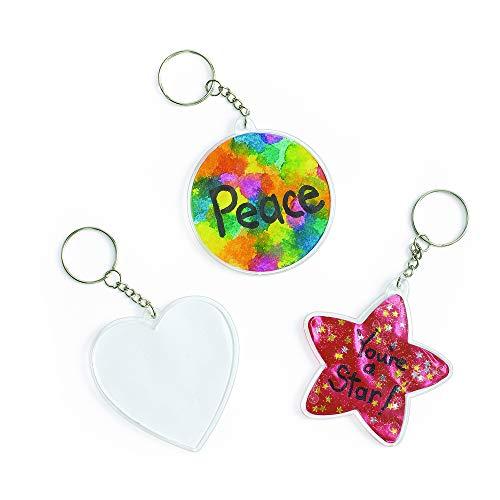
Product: Colorations Create Your Own Keychains- Set of 12 (Item # KEYCHN)
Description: Decorate inserts with markers, colored pencils and crayons.
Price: $5.78
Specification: Shipping Weight: 6.4 ounces (View shipping rates and policies)|ASIN: B01HZMNFR0|Item model number: KEYCHN